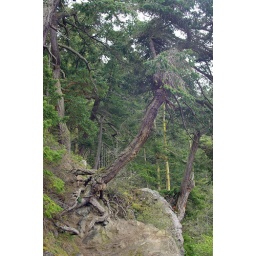
This tree is hanging on to bare rock in Deception Pass